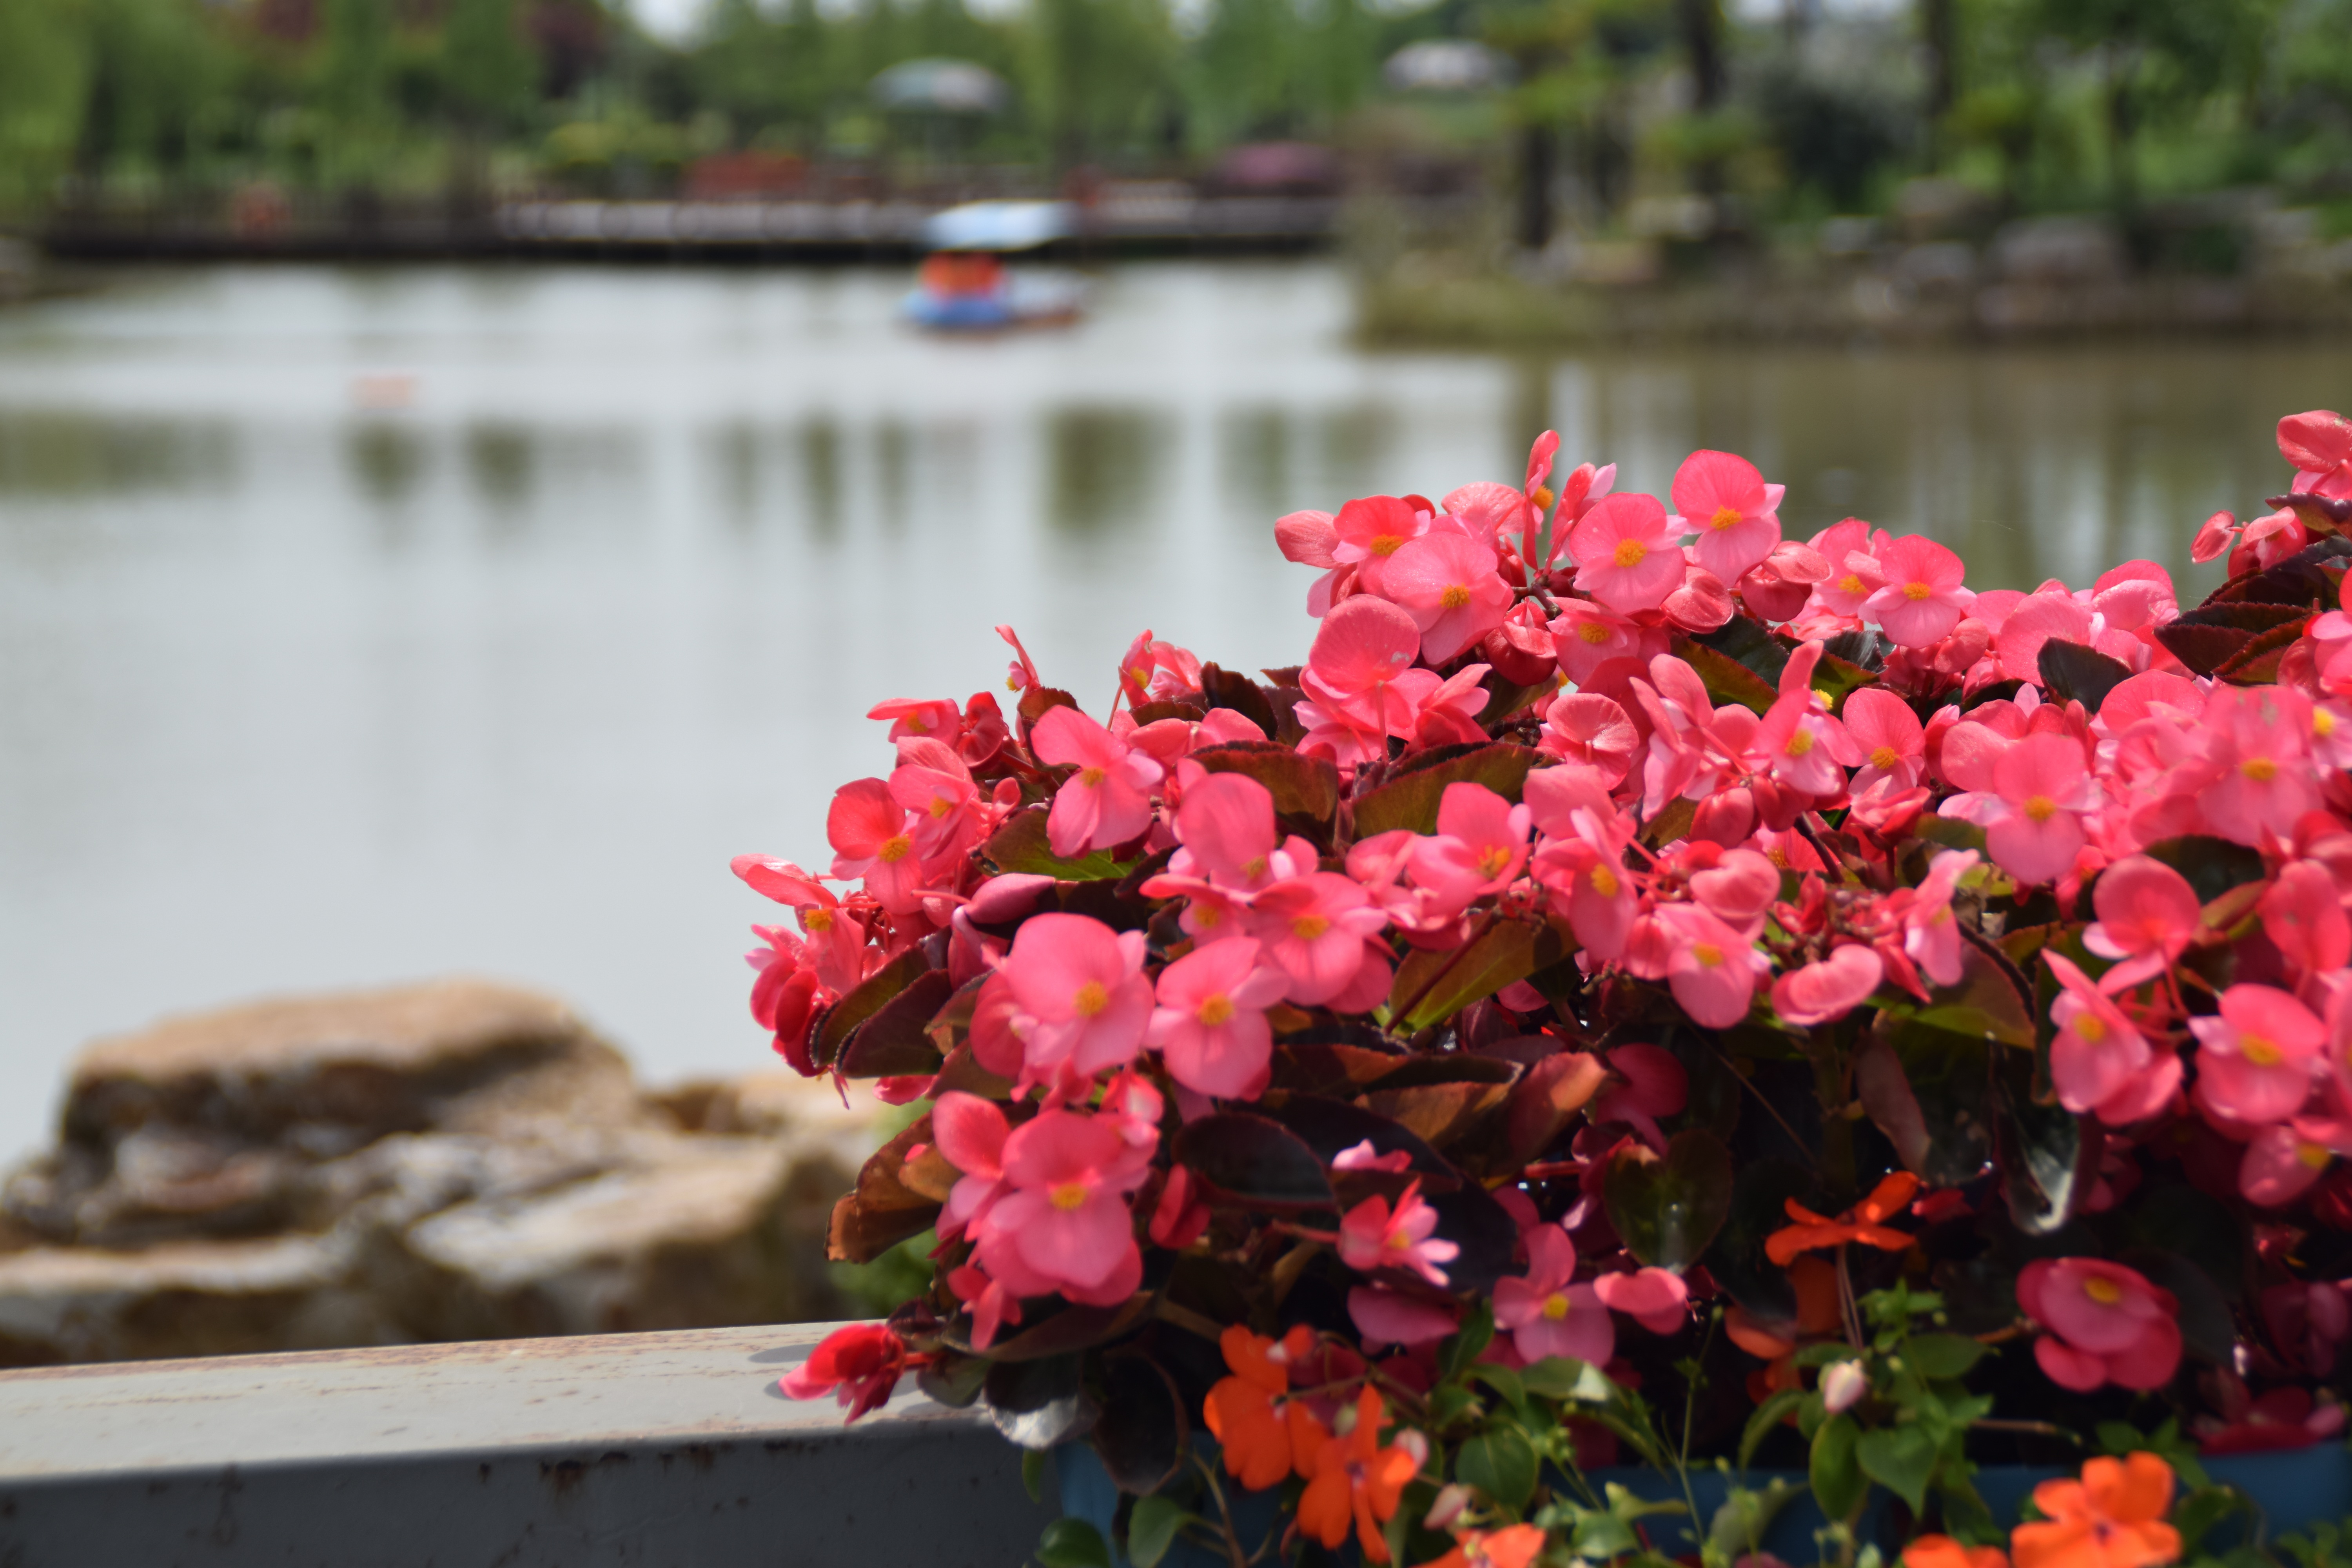
water, blossom, plant, leaf, flower, lake, red, park, botany, garden, pink, flora, flowers, shrub, floristry, the scenery, flowering plant, annual plant, land plant